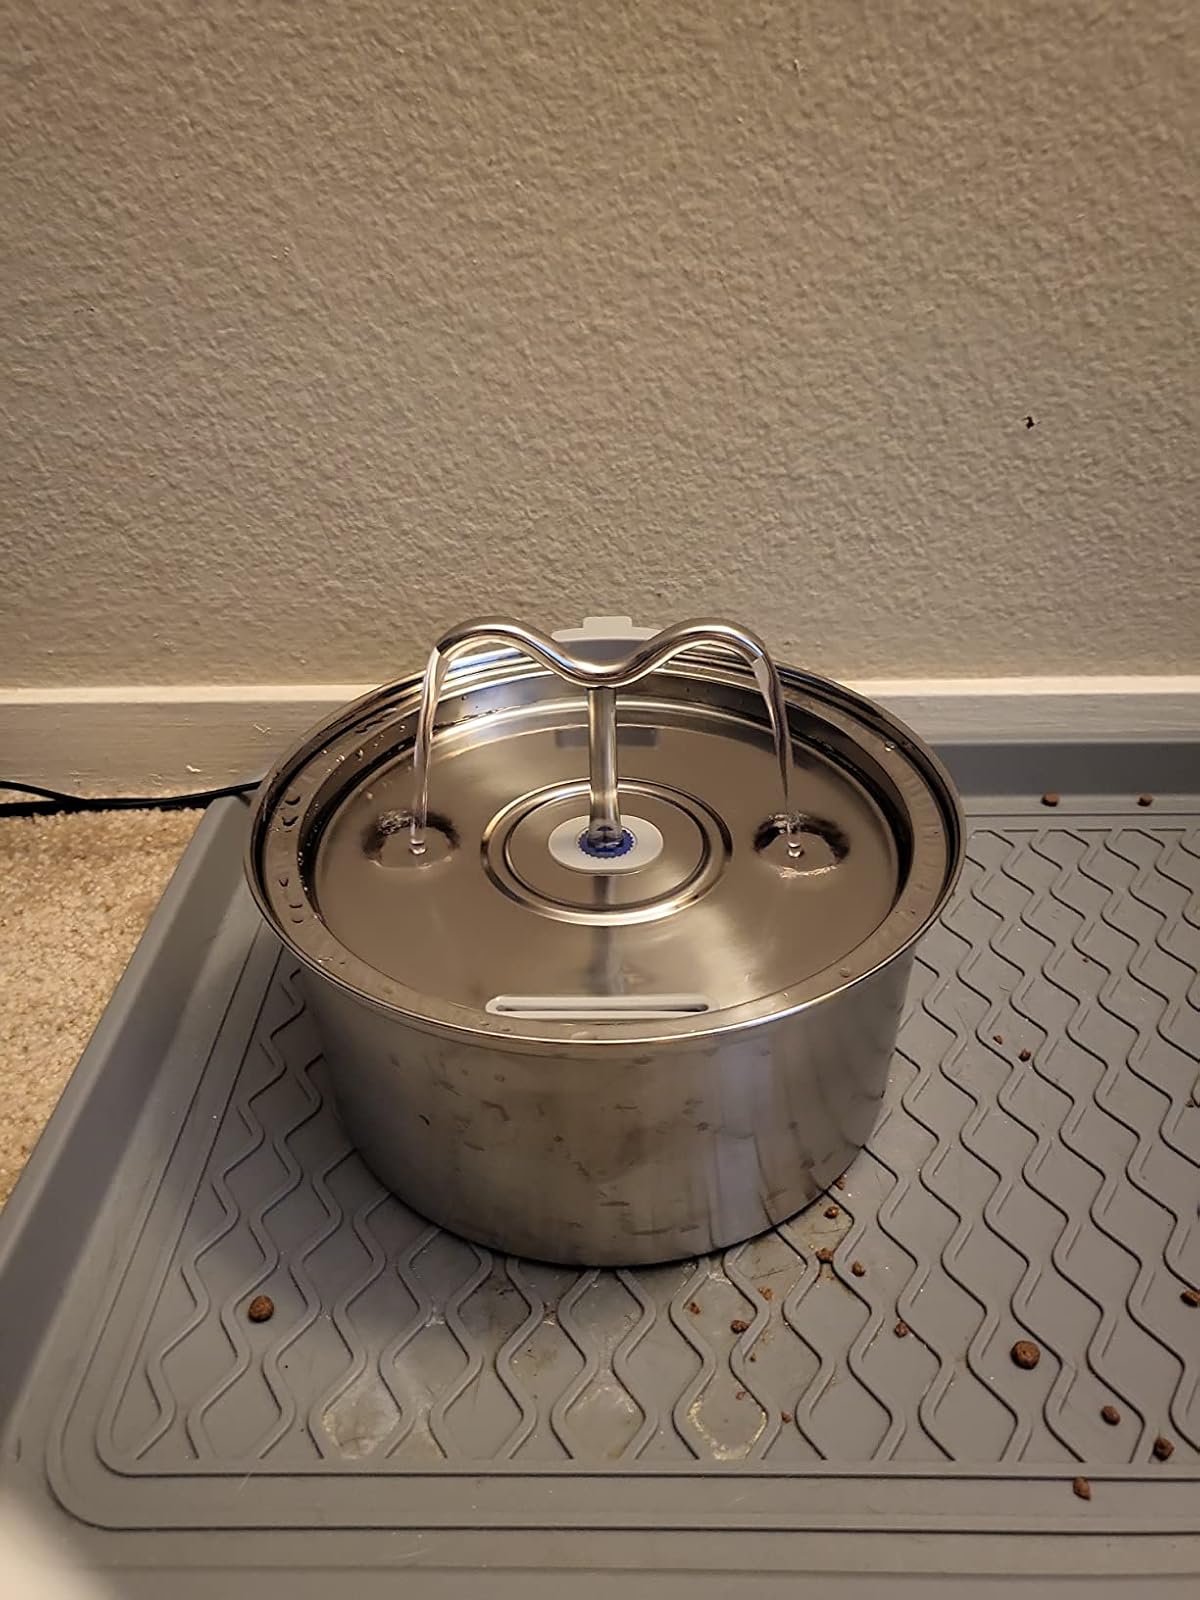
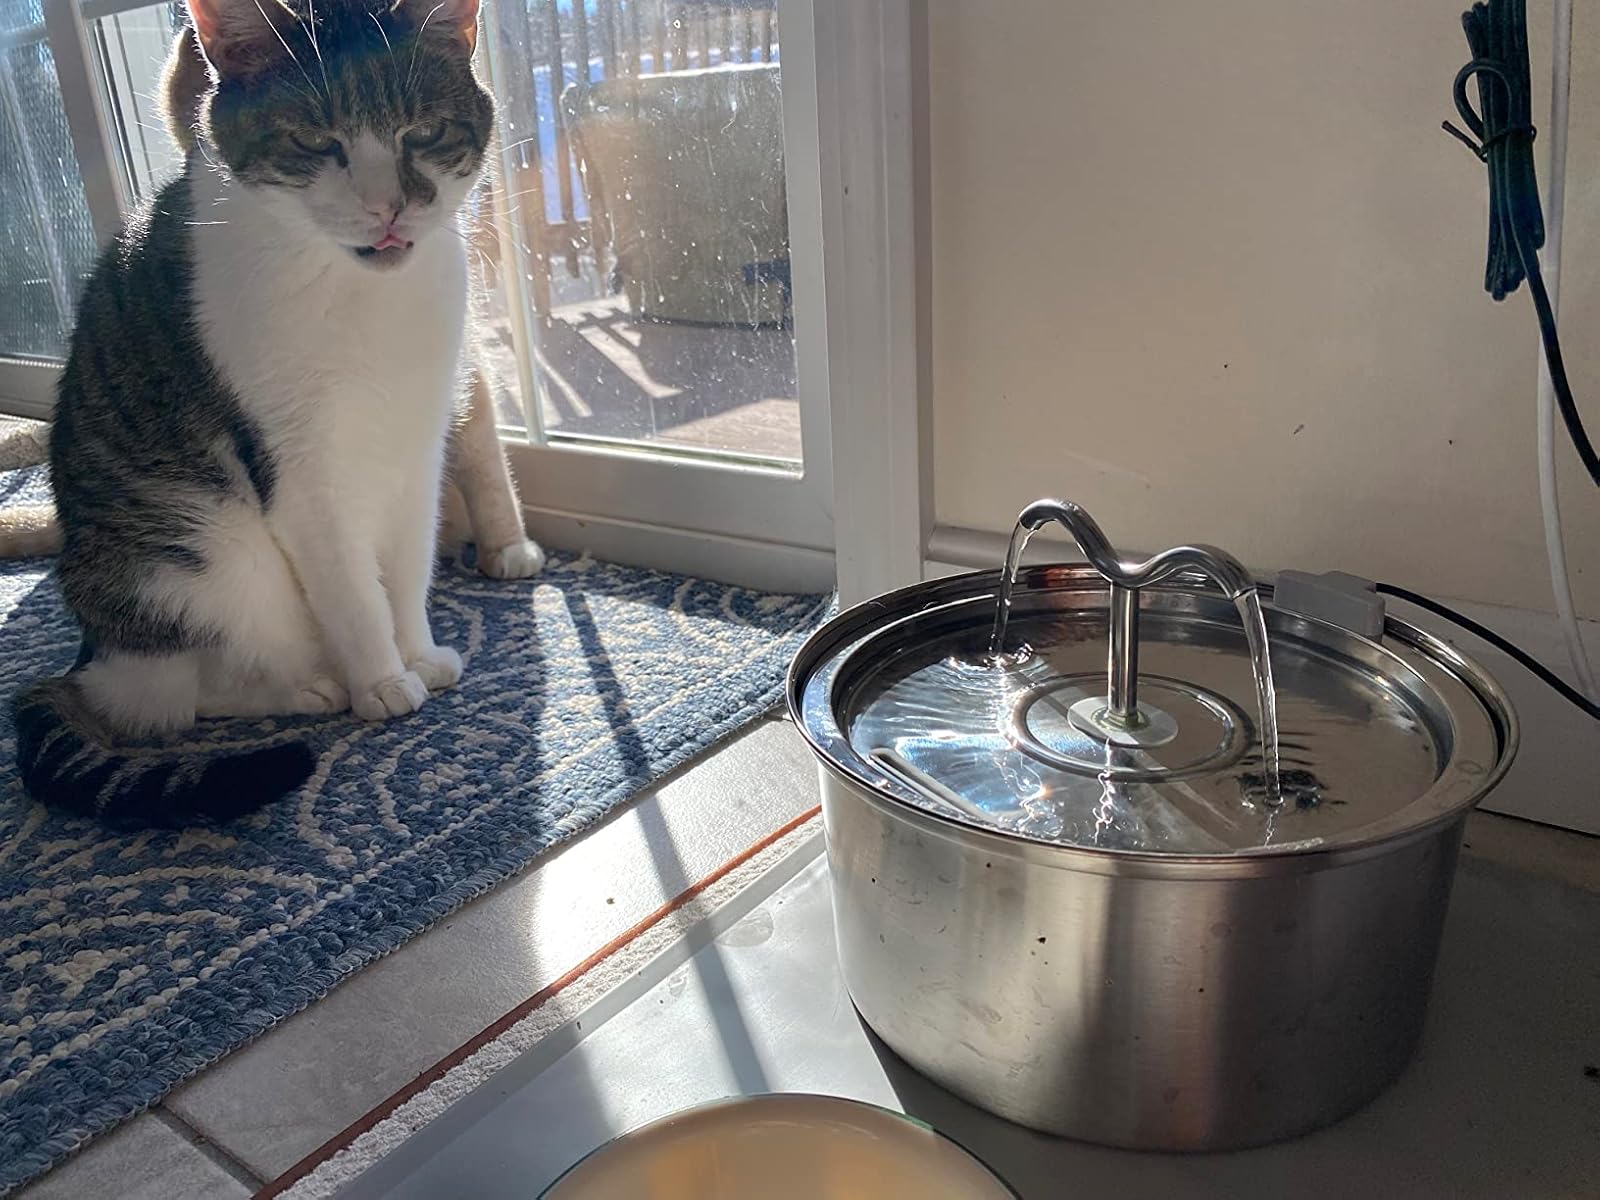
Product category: items_bowl
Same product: yes